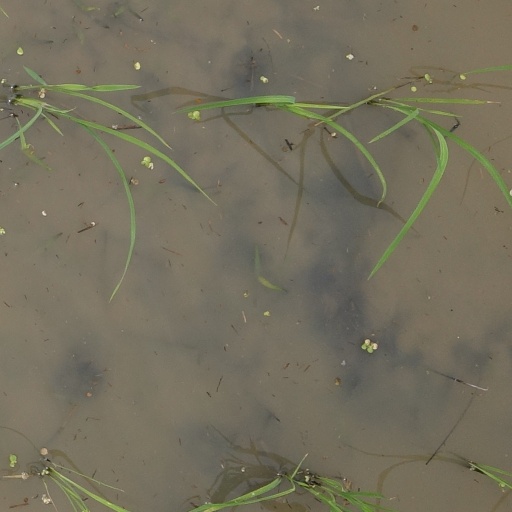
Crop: rice